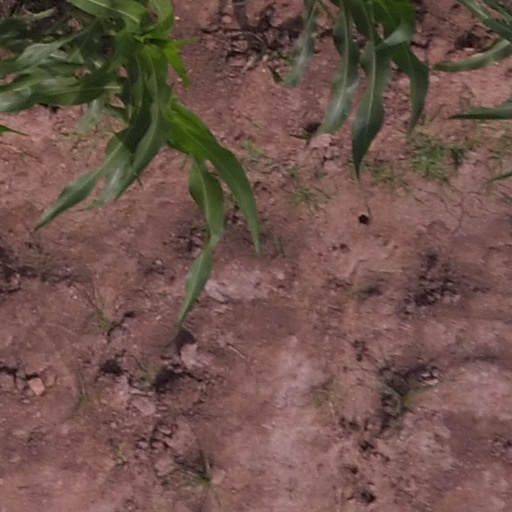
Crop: maize; corn